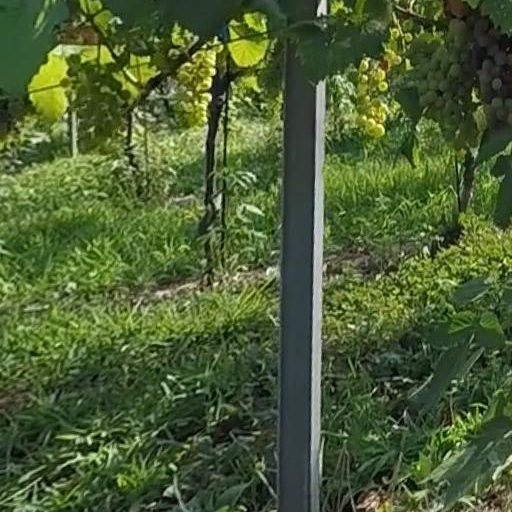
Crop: grape